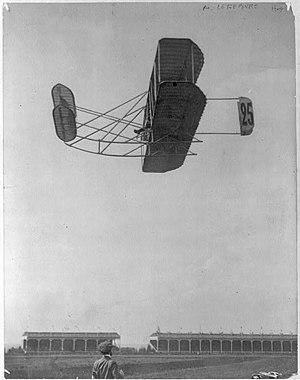
L'aviateur français Eugène Lefebvre en vol dans un avion Wright à Reims, France, Sept. 1909
Eugène Lefebvre était un pionnier de l'aviation, premier pilote au monde à mourir aux commandes d'un avion motorisé.